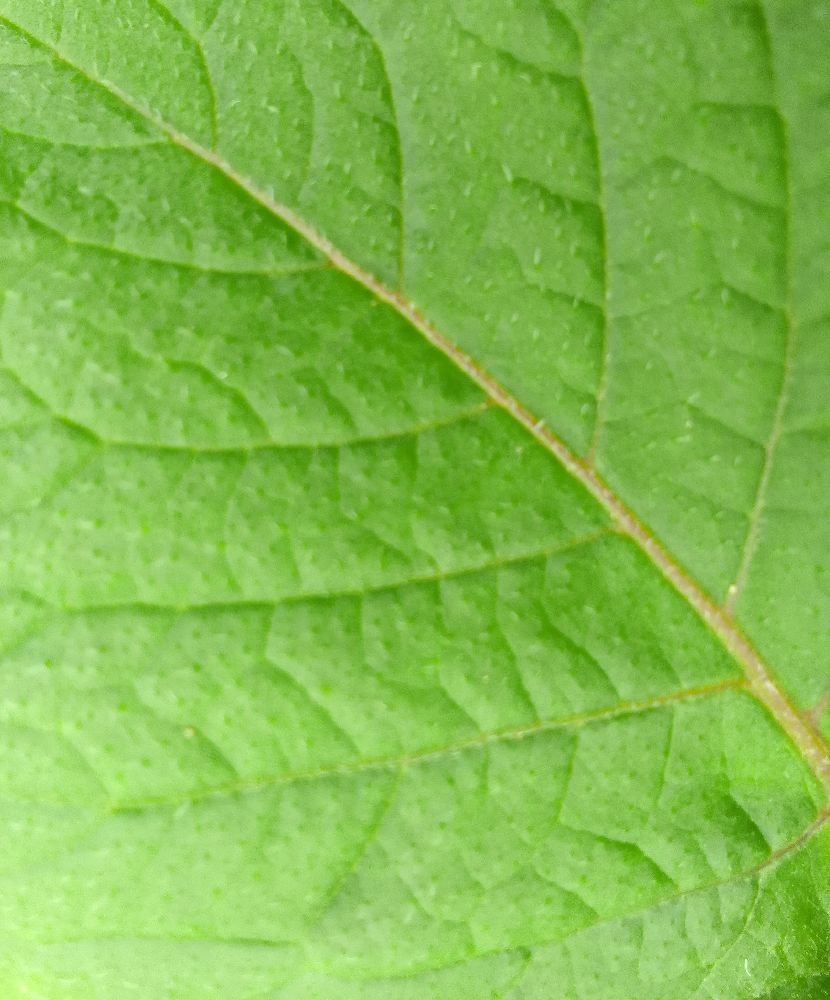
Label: Healthy